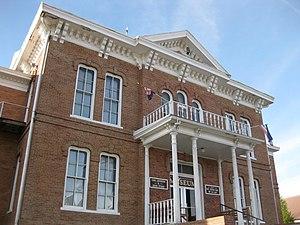
Le comté de Custer est un comté situé dans l'État du Dakota du Sud, aux États-Unis. En 2010, sa population est de 8 216 habitants. Son siège est Custer.